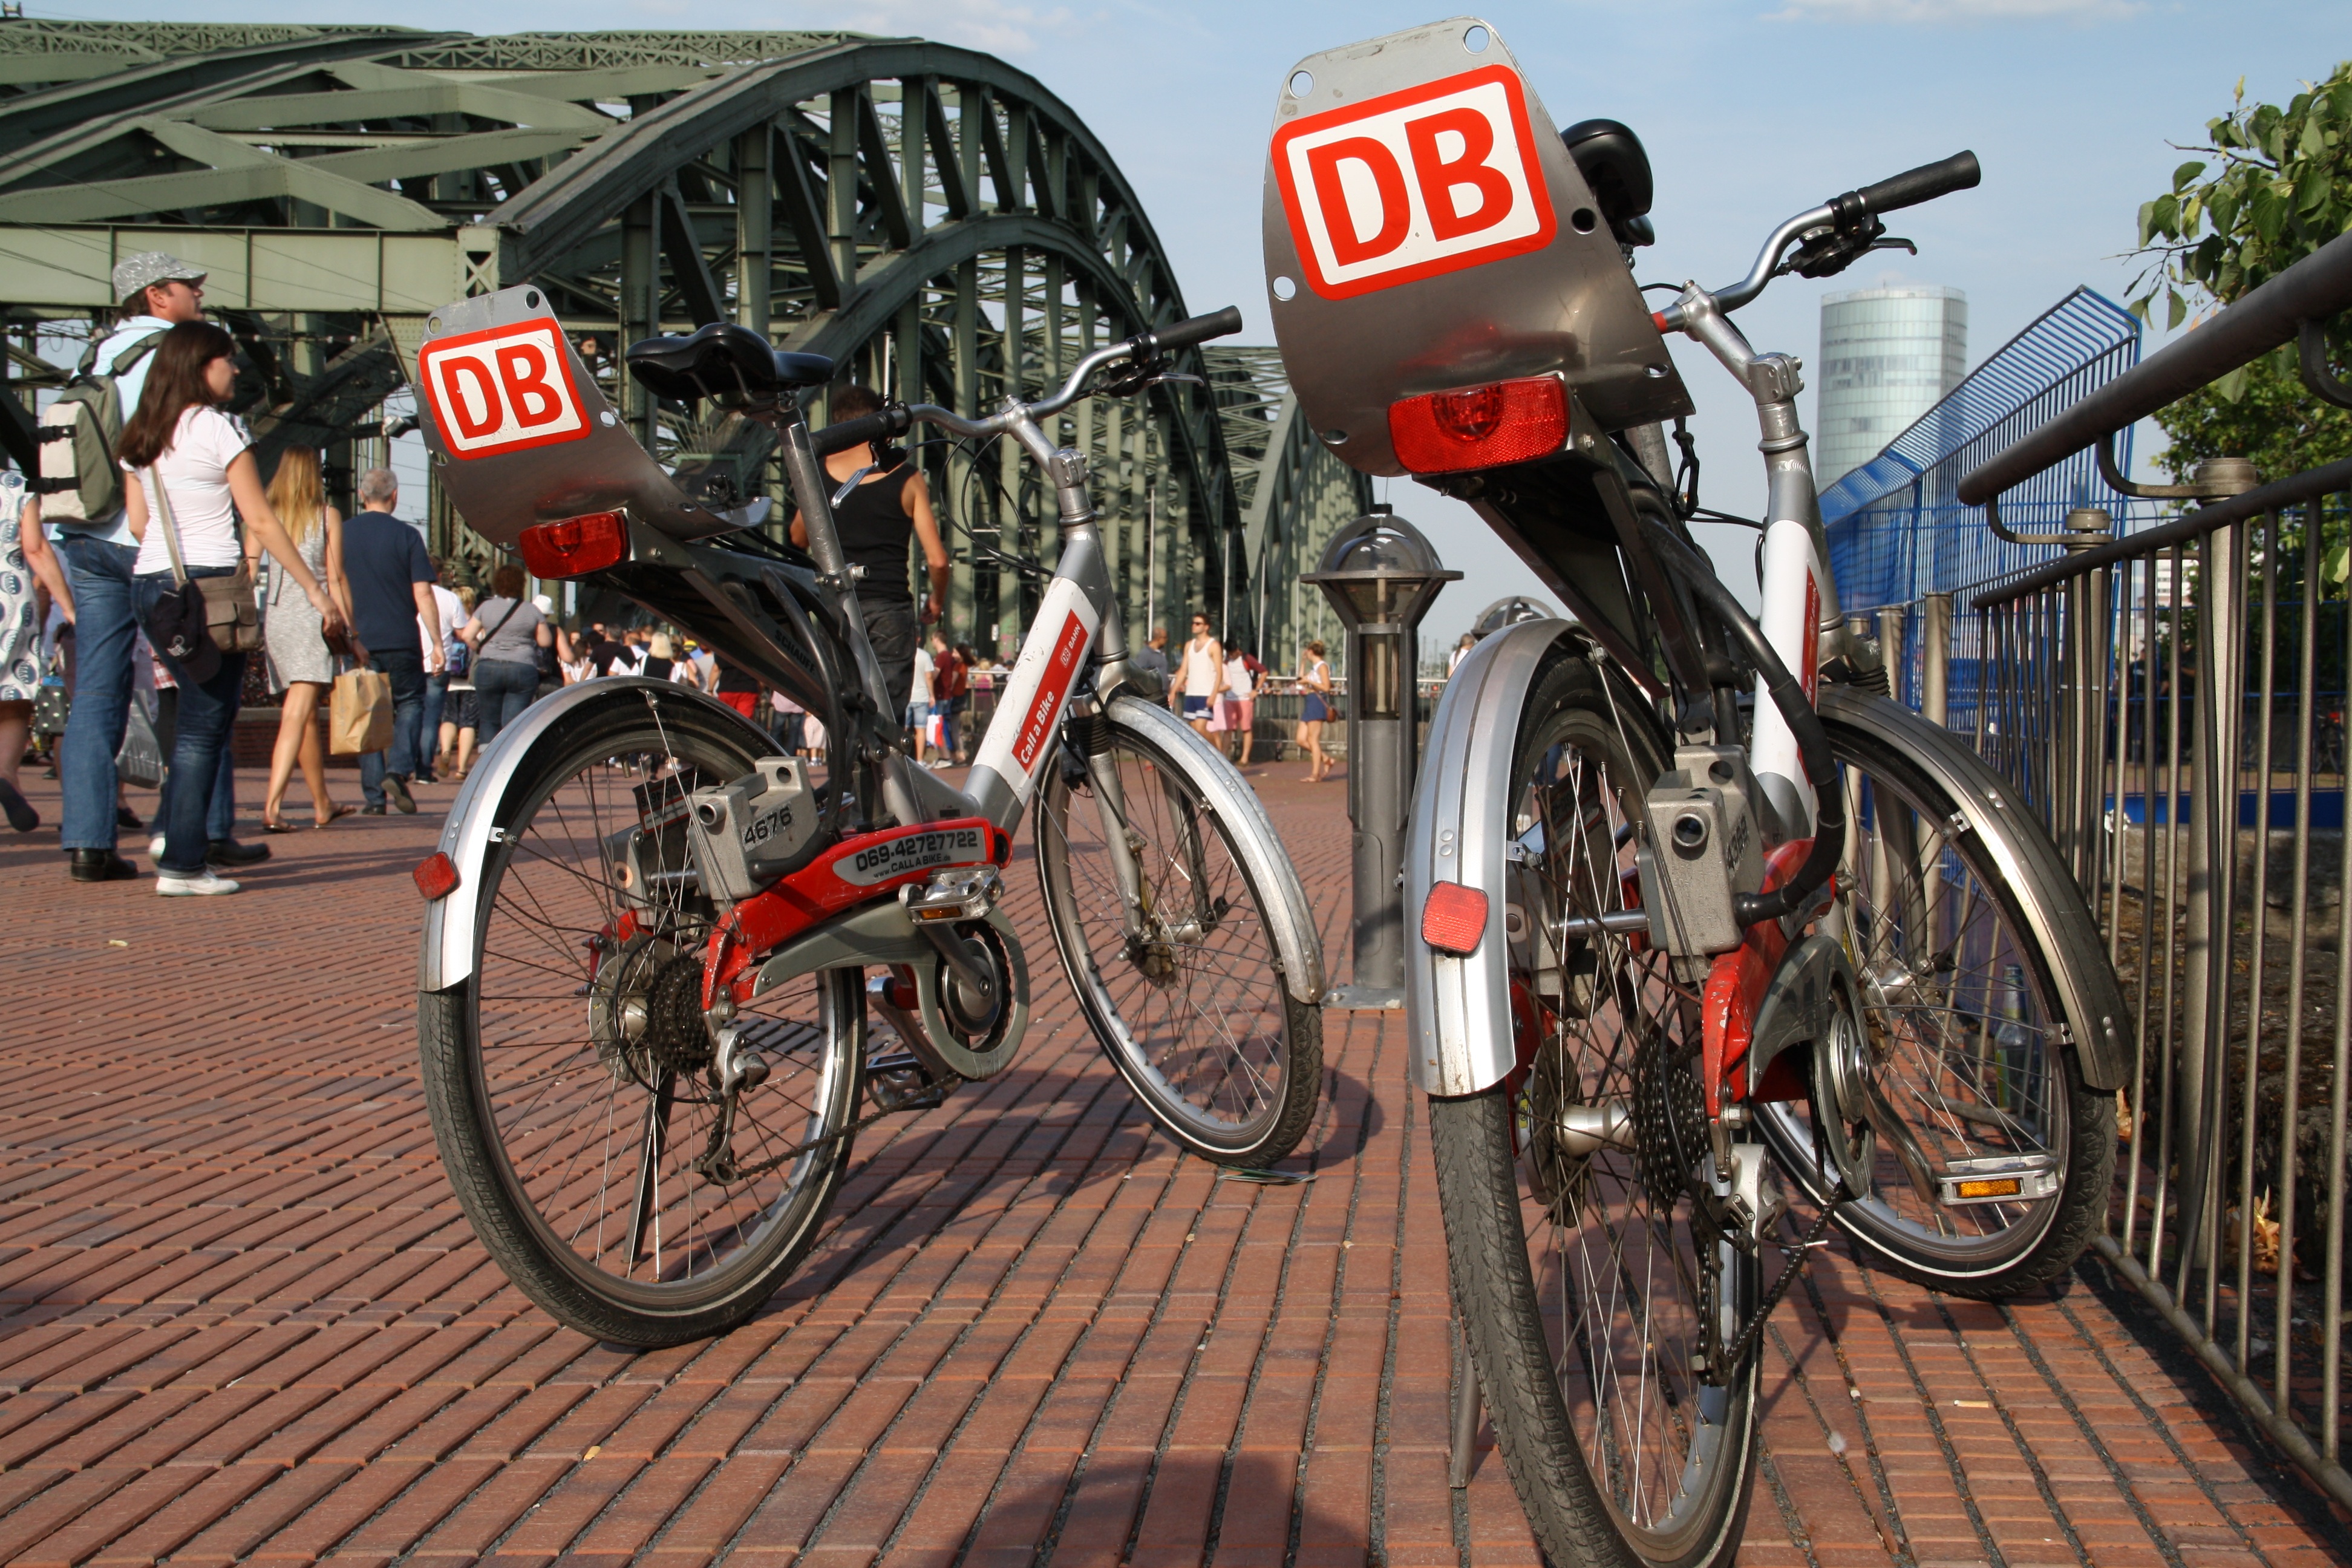
wheel, bicycle, vehicle, sports equipment, mountain bike, cycling, race, sports, bicycles, wheels, racing, cologne, db, deutsche bahn, mountain biking, hohenzollern bridge, road cycling, land vehicle, cycle sport, cyclo cross bicycle, bicycle racing, road bicycle, endurance sports, racing bicycle, hybrid bicycle, road bicycle racing